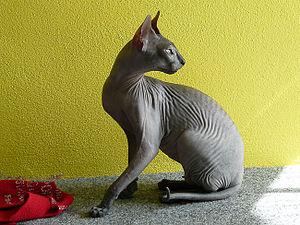
Le donskoy, aussi appelé Don sphynx et sphynx du Don, Don Hairless, étant originaire de Rostov-sur-le-Don, en Russie.